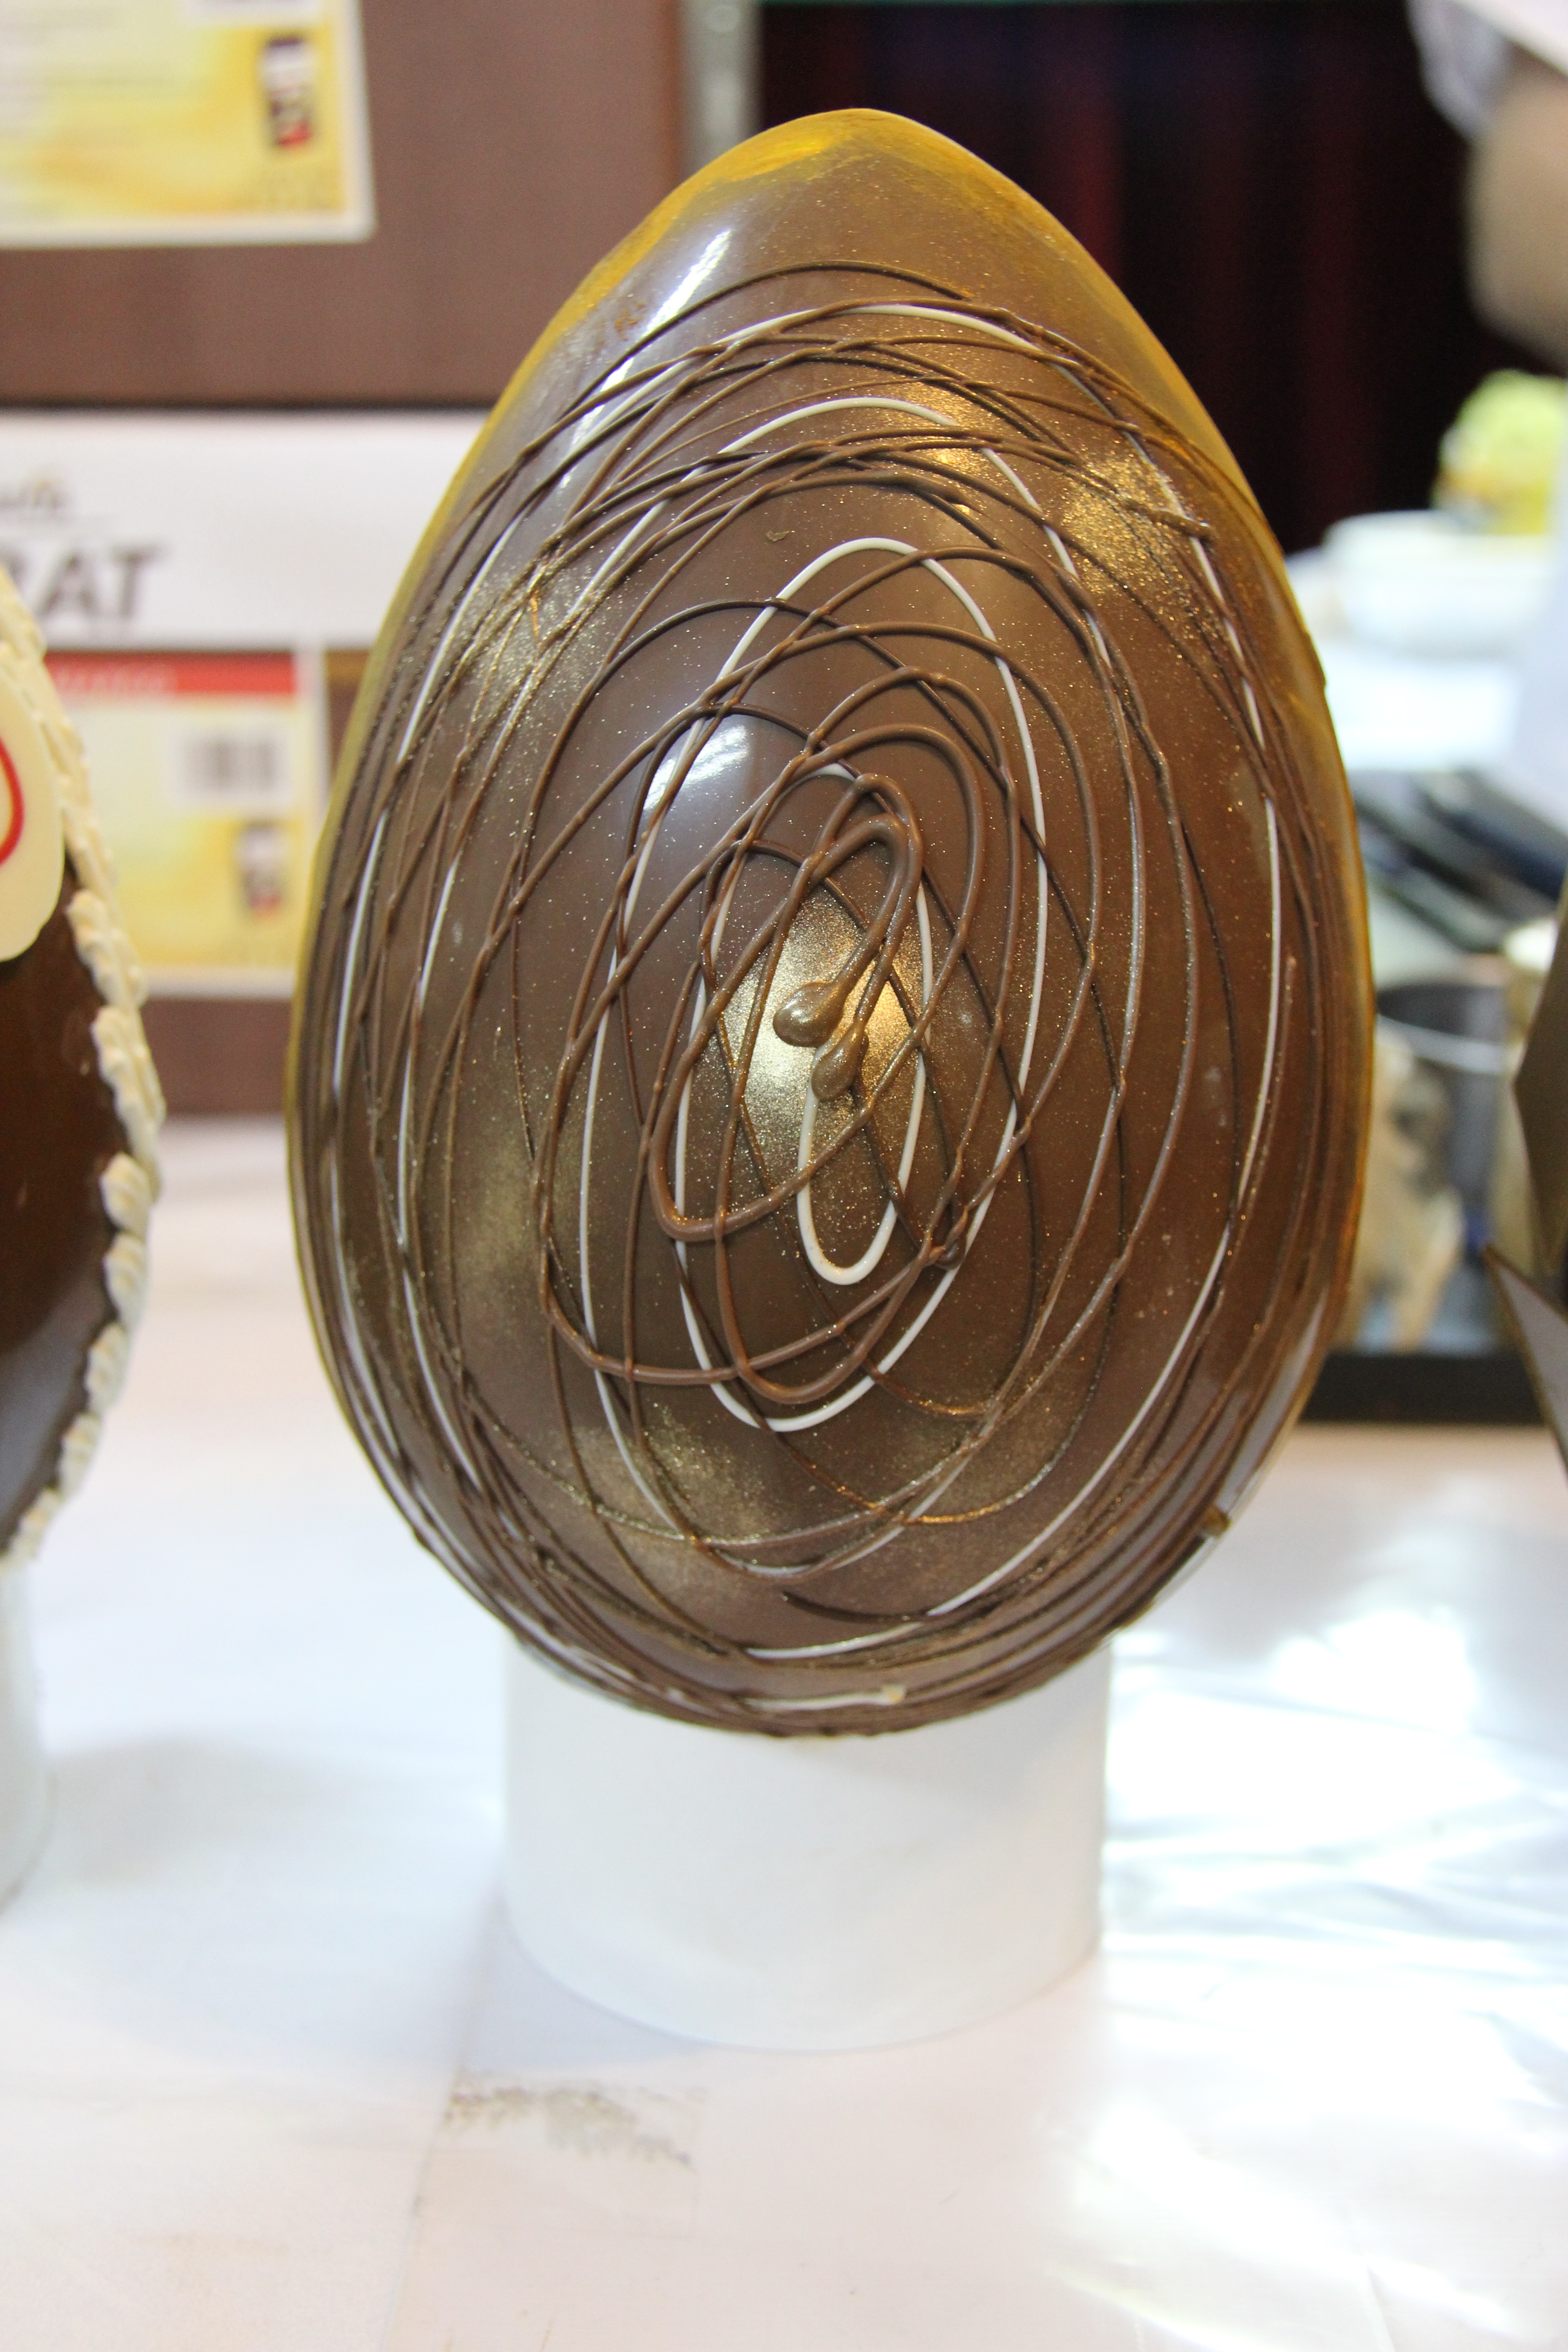
wood, flower, food, chocolate, dessert, lighting, egg, art, easter, carving